Constructions in hyperbolic geometry

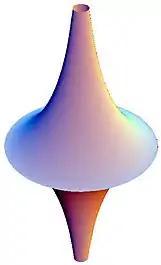
Pseudosphere

There are a couple of models for hyperbolic geometry, which can make performing and visualizing constructions easier. Portions of the hyperbolic plane can be placed onto a pseudosphere and maintain angles and hyperbolic distances, as well as be bent around the pseudosphere and still keep its properties. However, not the entire hyperbolic plane can be placed onto the pseudosphere as a model, only a portion of the hyperbolic plane.